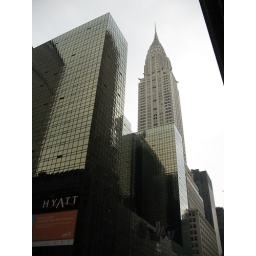
While gazing raptly at the Chrysler Building, we realized the sky was yellow behind us, reflected in the buildings.